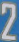
Number: 2